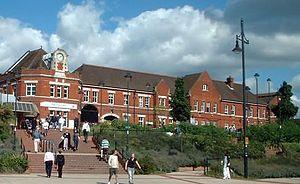
Basingstoke est une ville britannique située dans l'Hampshire. Sa population est estimée à 107 355 habitants.